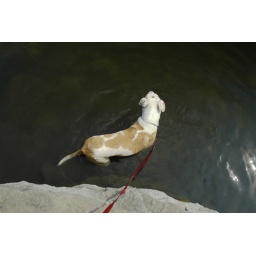
Our dog shilo cooling off in the lake at parc angrignon, she loves water, likes to chase the ducks there.